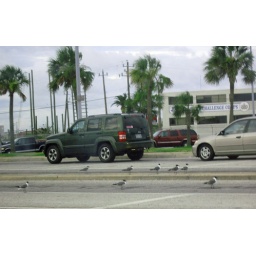
These birds all face in one direction.. .. Towards the cars waiting for the Ferry.